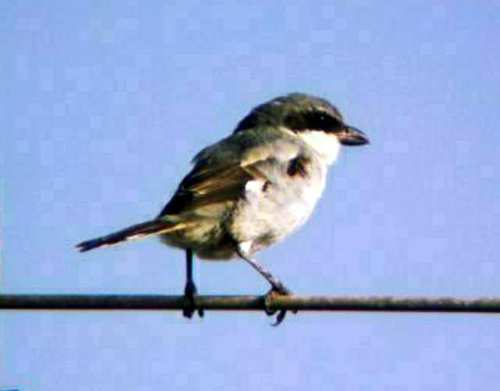
this small bird is white and brown with a face that has black on the eyes which makes it look as if it is wearing a mask.
this small bird has a white chest with a black check patch.
a small bird with with white side and breast having black cheek patch
this bird is brown and white in color with a black beak, and black eye rings.
this small bird has a white belly, breast, and throat with dark green wings.
this bird is black with white and has a very short beak.
this bird is white and green in color, with a black beak.
a bird with a short pointed beak, a black superciliary, a dull white throat, breast, and belly, and brown wings.
a small bird with a small bill, and a black cheek patch
this bird is black with white and has a very short beak.
Species: Great Grey Shrike